Giant Killers (video game)

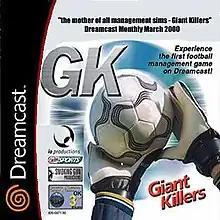

Giant Killers is a football-management simulation video game developed by IO Productions and Smoking Gun Productions and published by AAA Game for Microsoft Windows in 2000. A Dreamcast-port, also developed by IO Productions and Smoking Gun Productions, was published the following year. It is the only football management simulation game to be released on the Dreamcast.